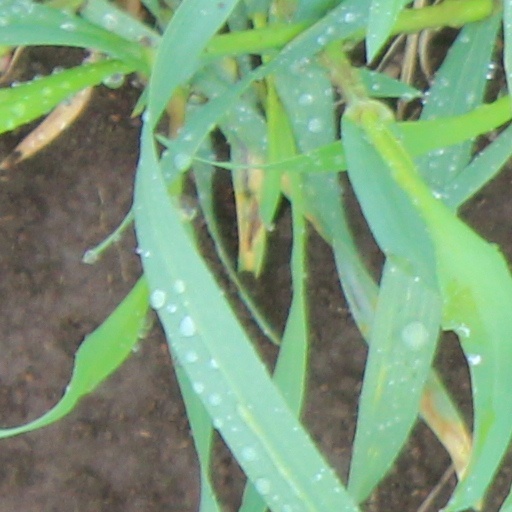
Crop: wheat